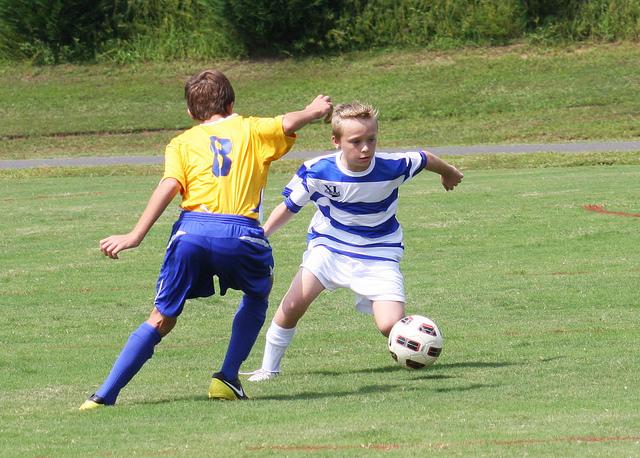
A young man playing a game of soccer with another young man.